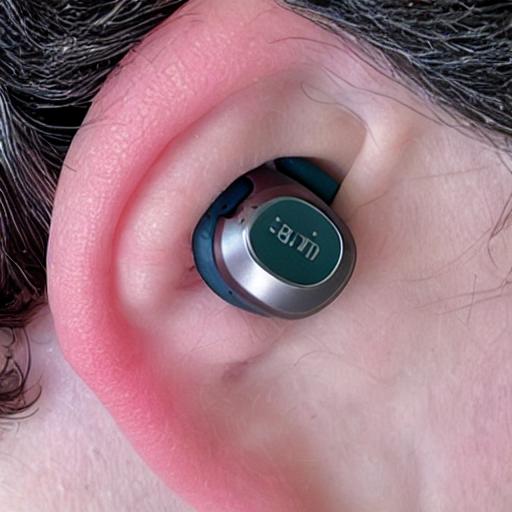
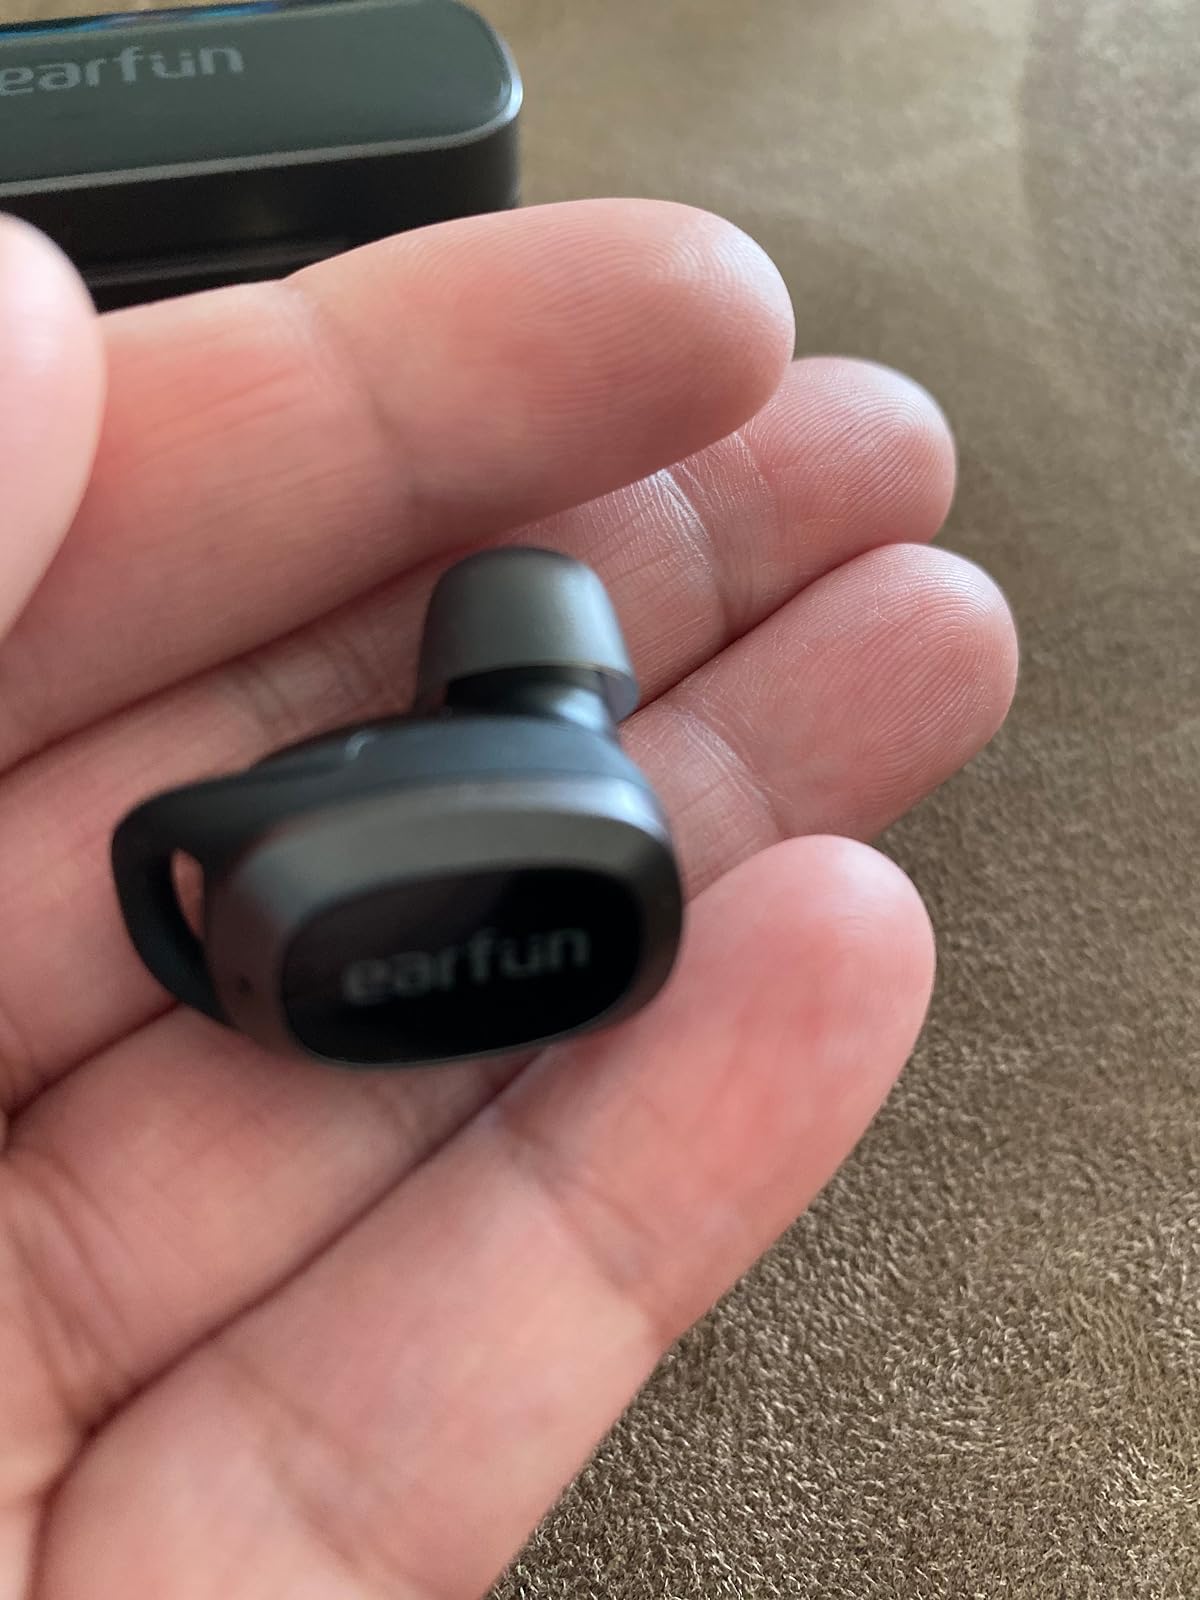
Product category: earbuds
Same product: no